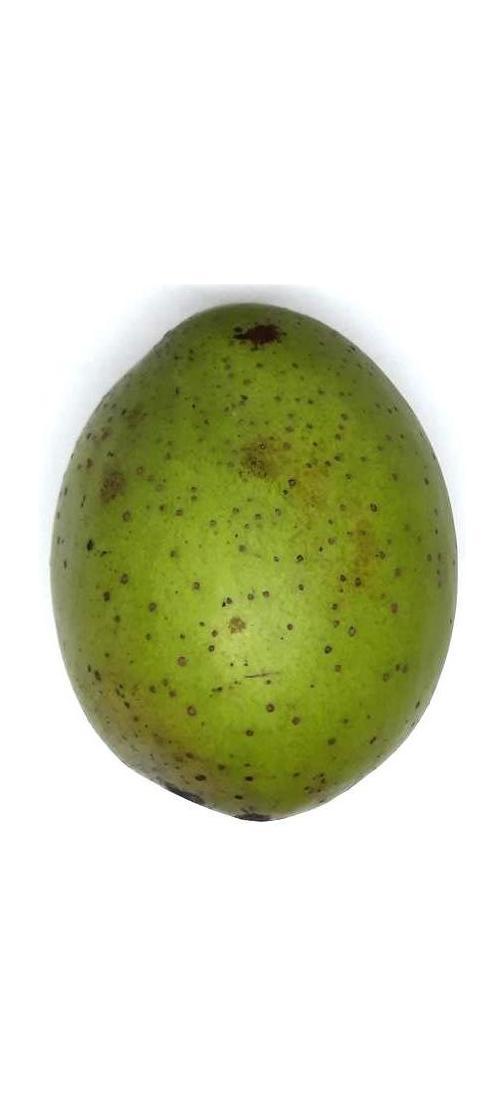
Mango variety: Langra